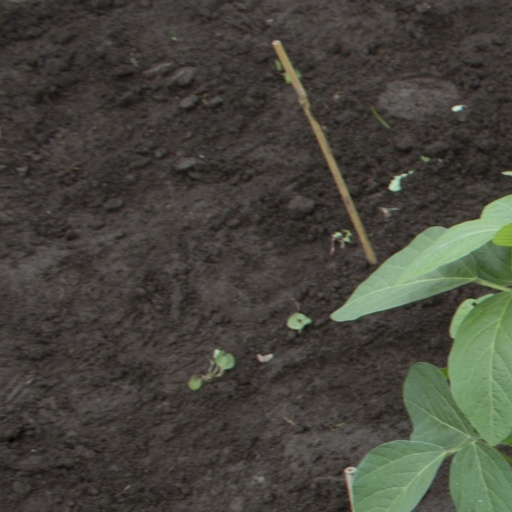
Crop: soybean